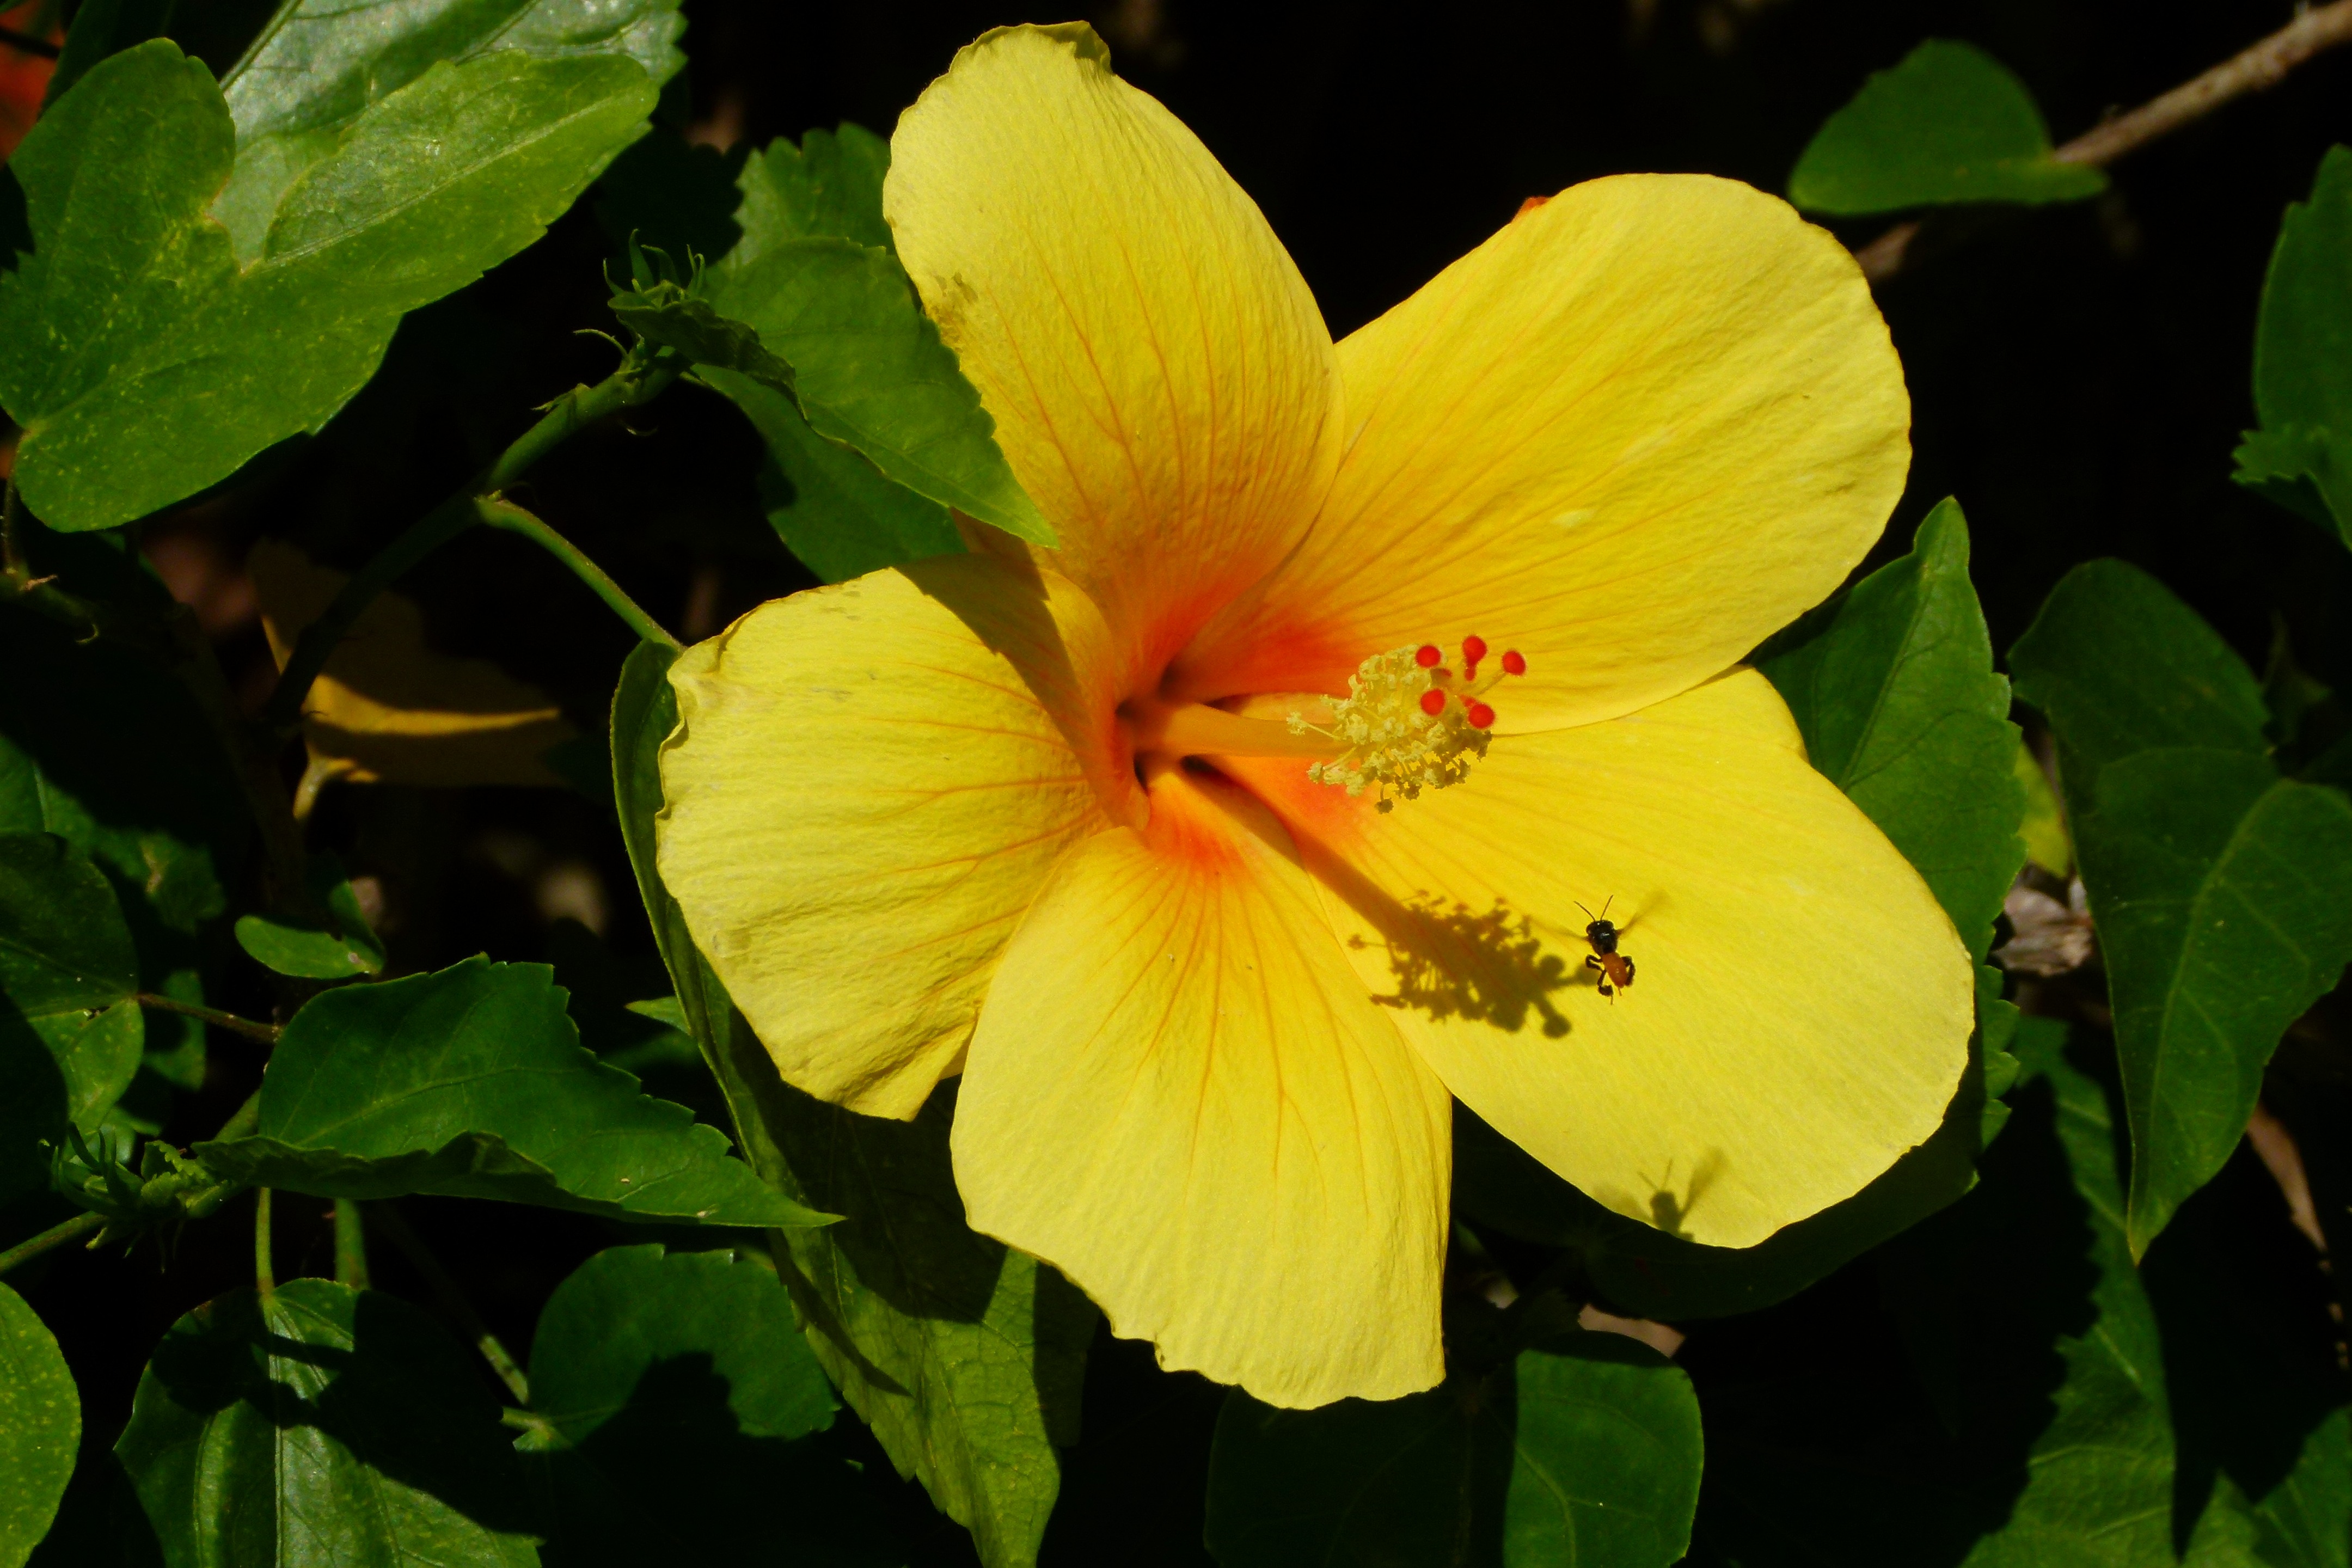
nature, blossom, plant, leaf, flower, petal, botany, yellow, close, flora, wildflower, beautiful, hibiscus, malvales, macro photography, flowering plant, chinese hibiscus, annual plant, land plant